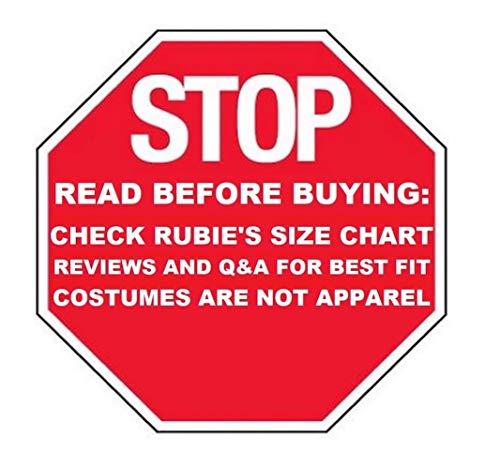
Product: Rubie's Costume Gomez The Addams Family Animated Child Costume
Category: Clothing, Shoes & Jewelry | Costumes & Accessories | Women | Costumes & Cosplay Apparel | Costumes
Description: Includes: Jacket With Faux Shirt And Tie Pants And 1/2 Vacuformed Mask.
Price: $5.99 - $36.43